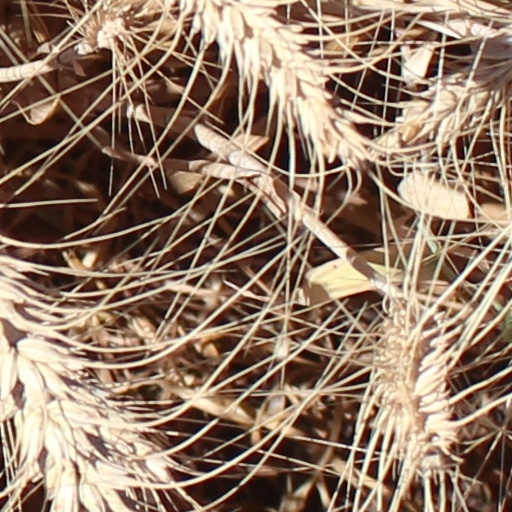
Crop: wheat